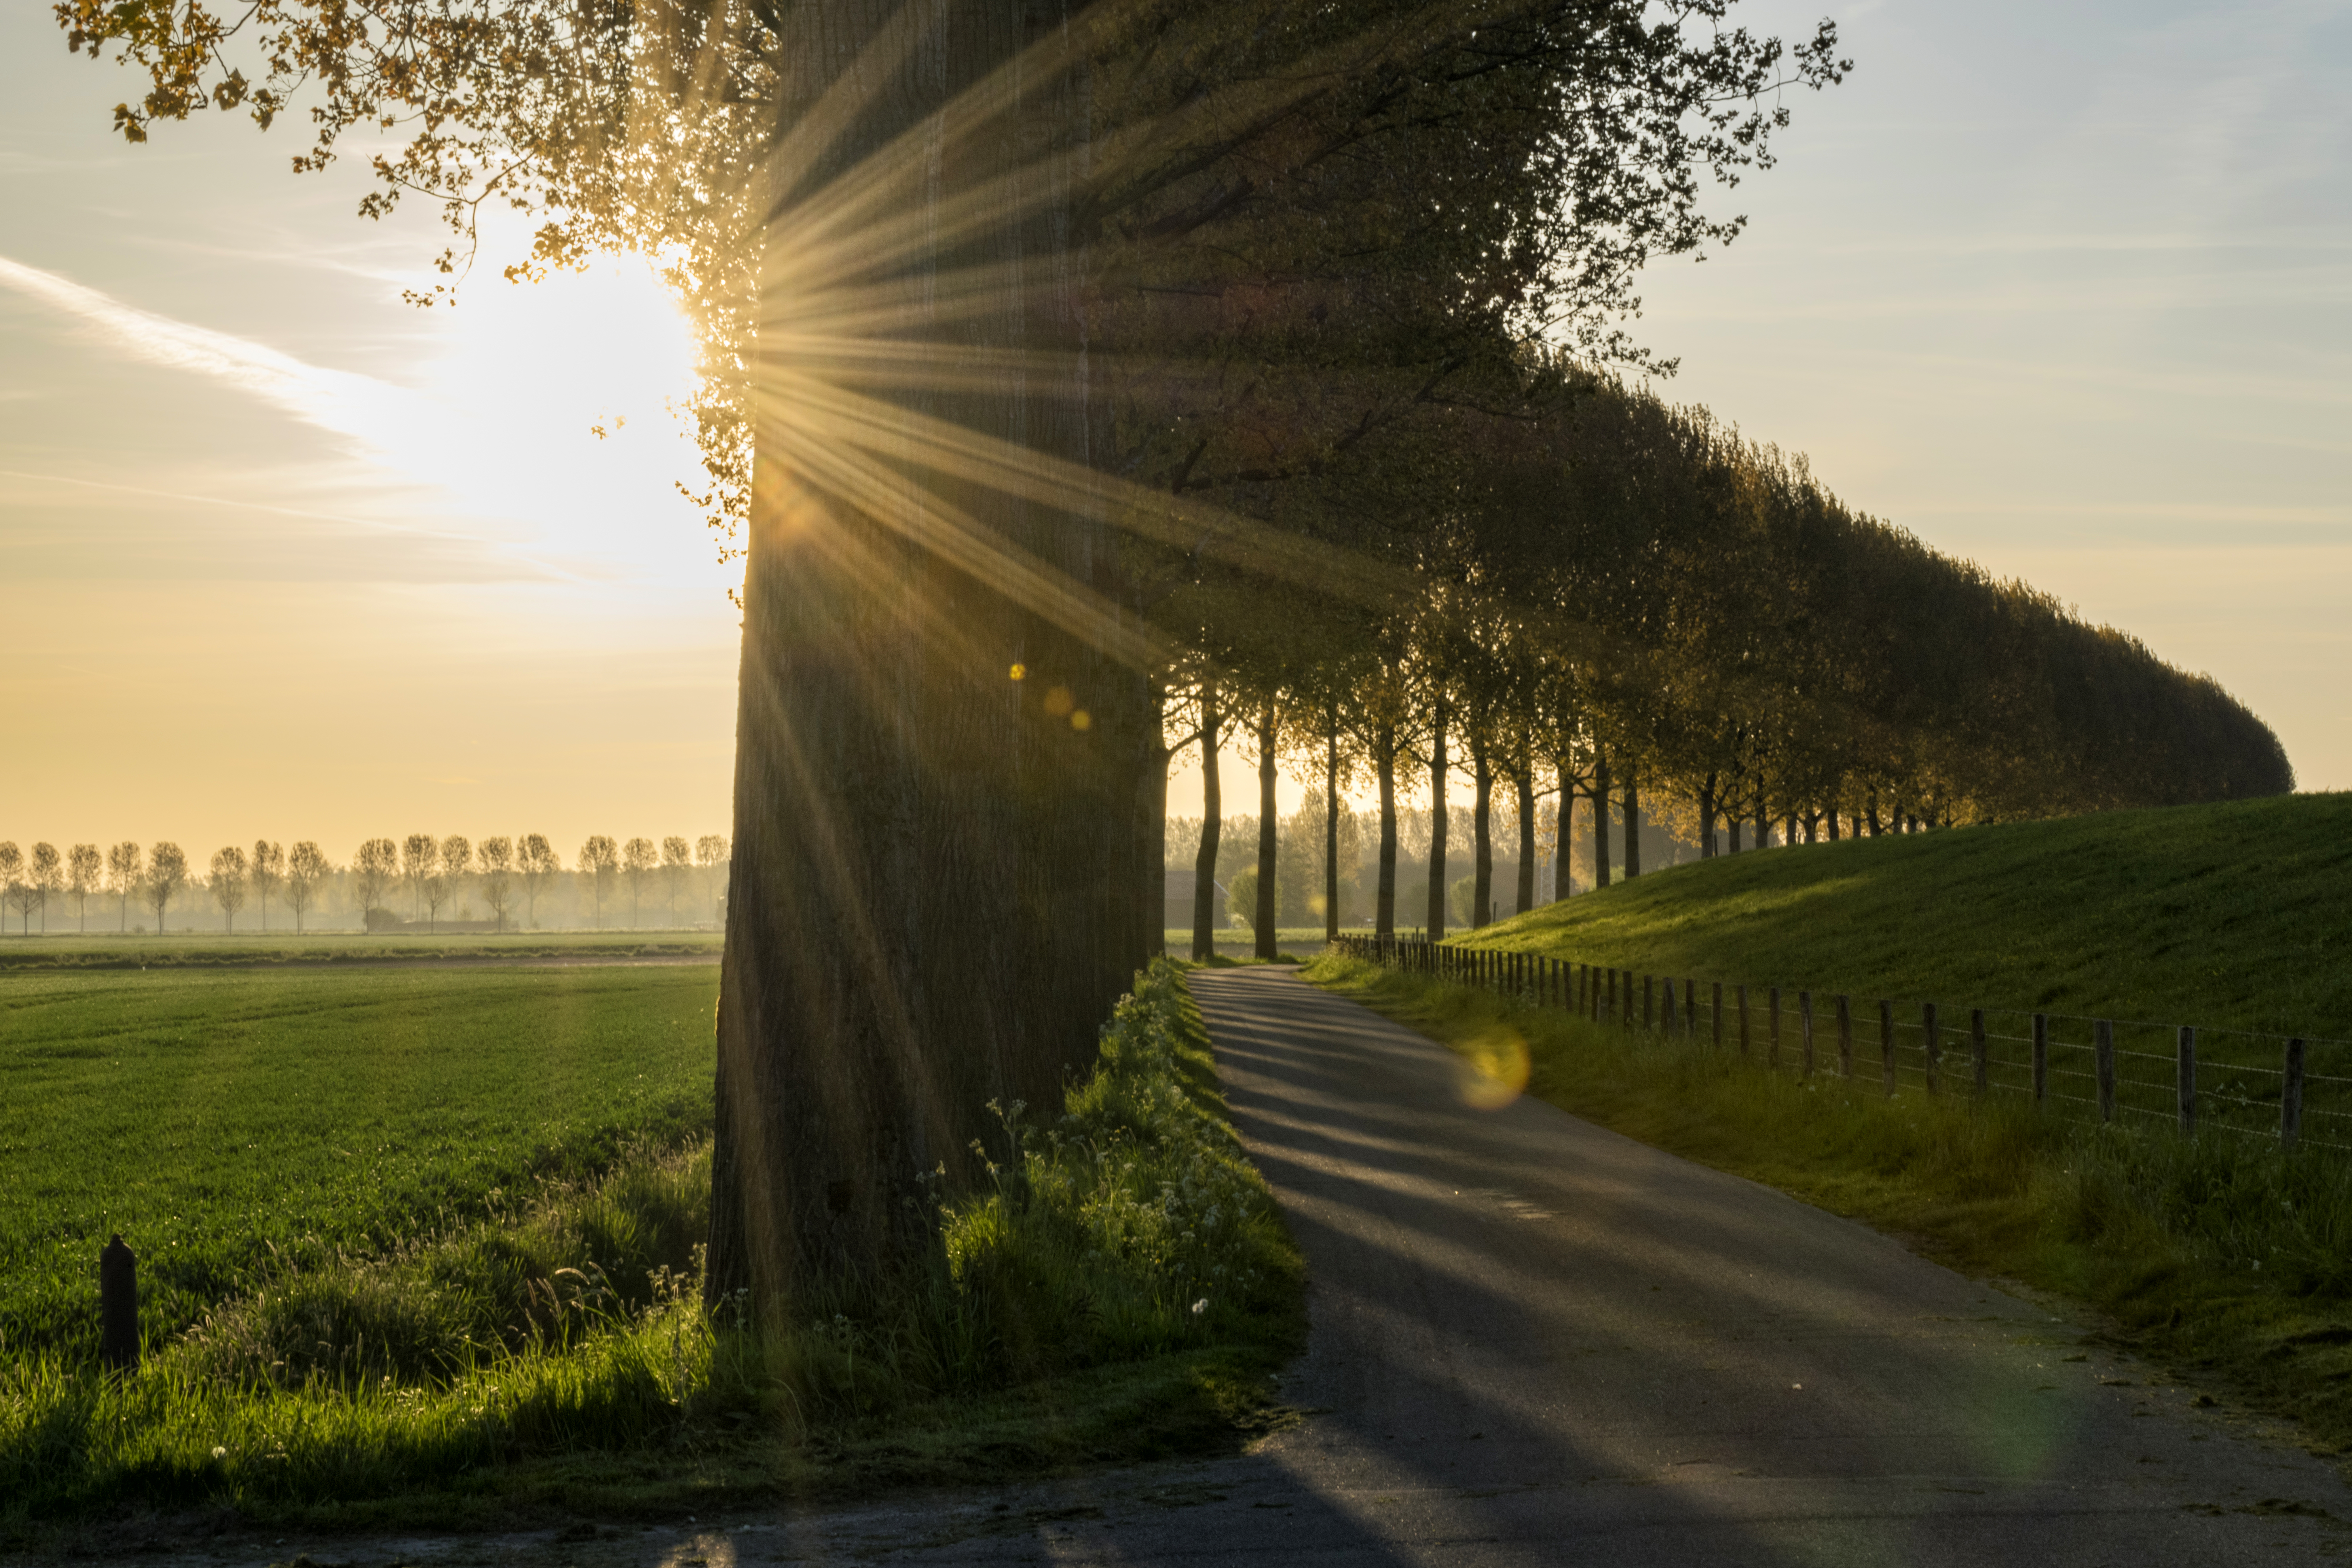
landscape, tree, nature, grass, outdoor, horizon, light, cloud, plant, sky, sun, sunrise, sunset, mist, field, sunlight, morning, leaf, hill, flower, dawn, dusk, evening, green, reflection, autumn, shadow, nikon, agriculture, trees, nederland, netherlands, outdoorphotography, backlight, paulvandevelde, pdvandevelde, padagudaloma, natuurfotografie, naturephotographer, landschapsfotografie, dordrecht, biesbosch, landschap, nederlandinfotos, tegenlicht, nieuwemerwedeweg, schaduw, rural area, atmospheric phenomenon, woody plant, arecales